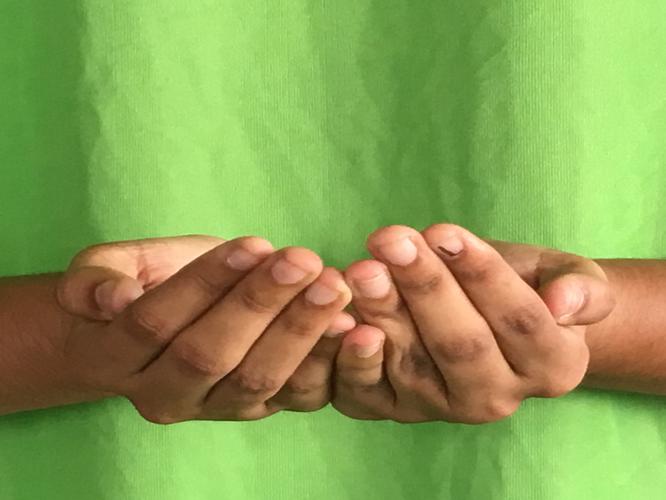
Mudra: Pushpaputa
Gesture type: double_hand